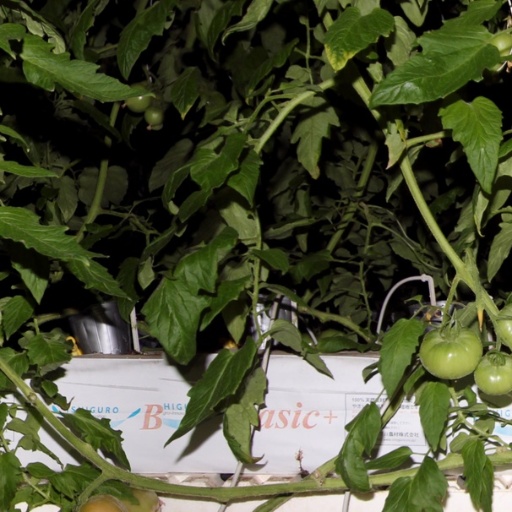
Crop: tomato